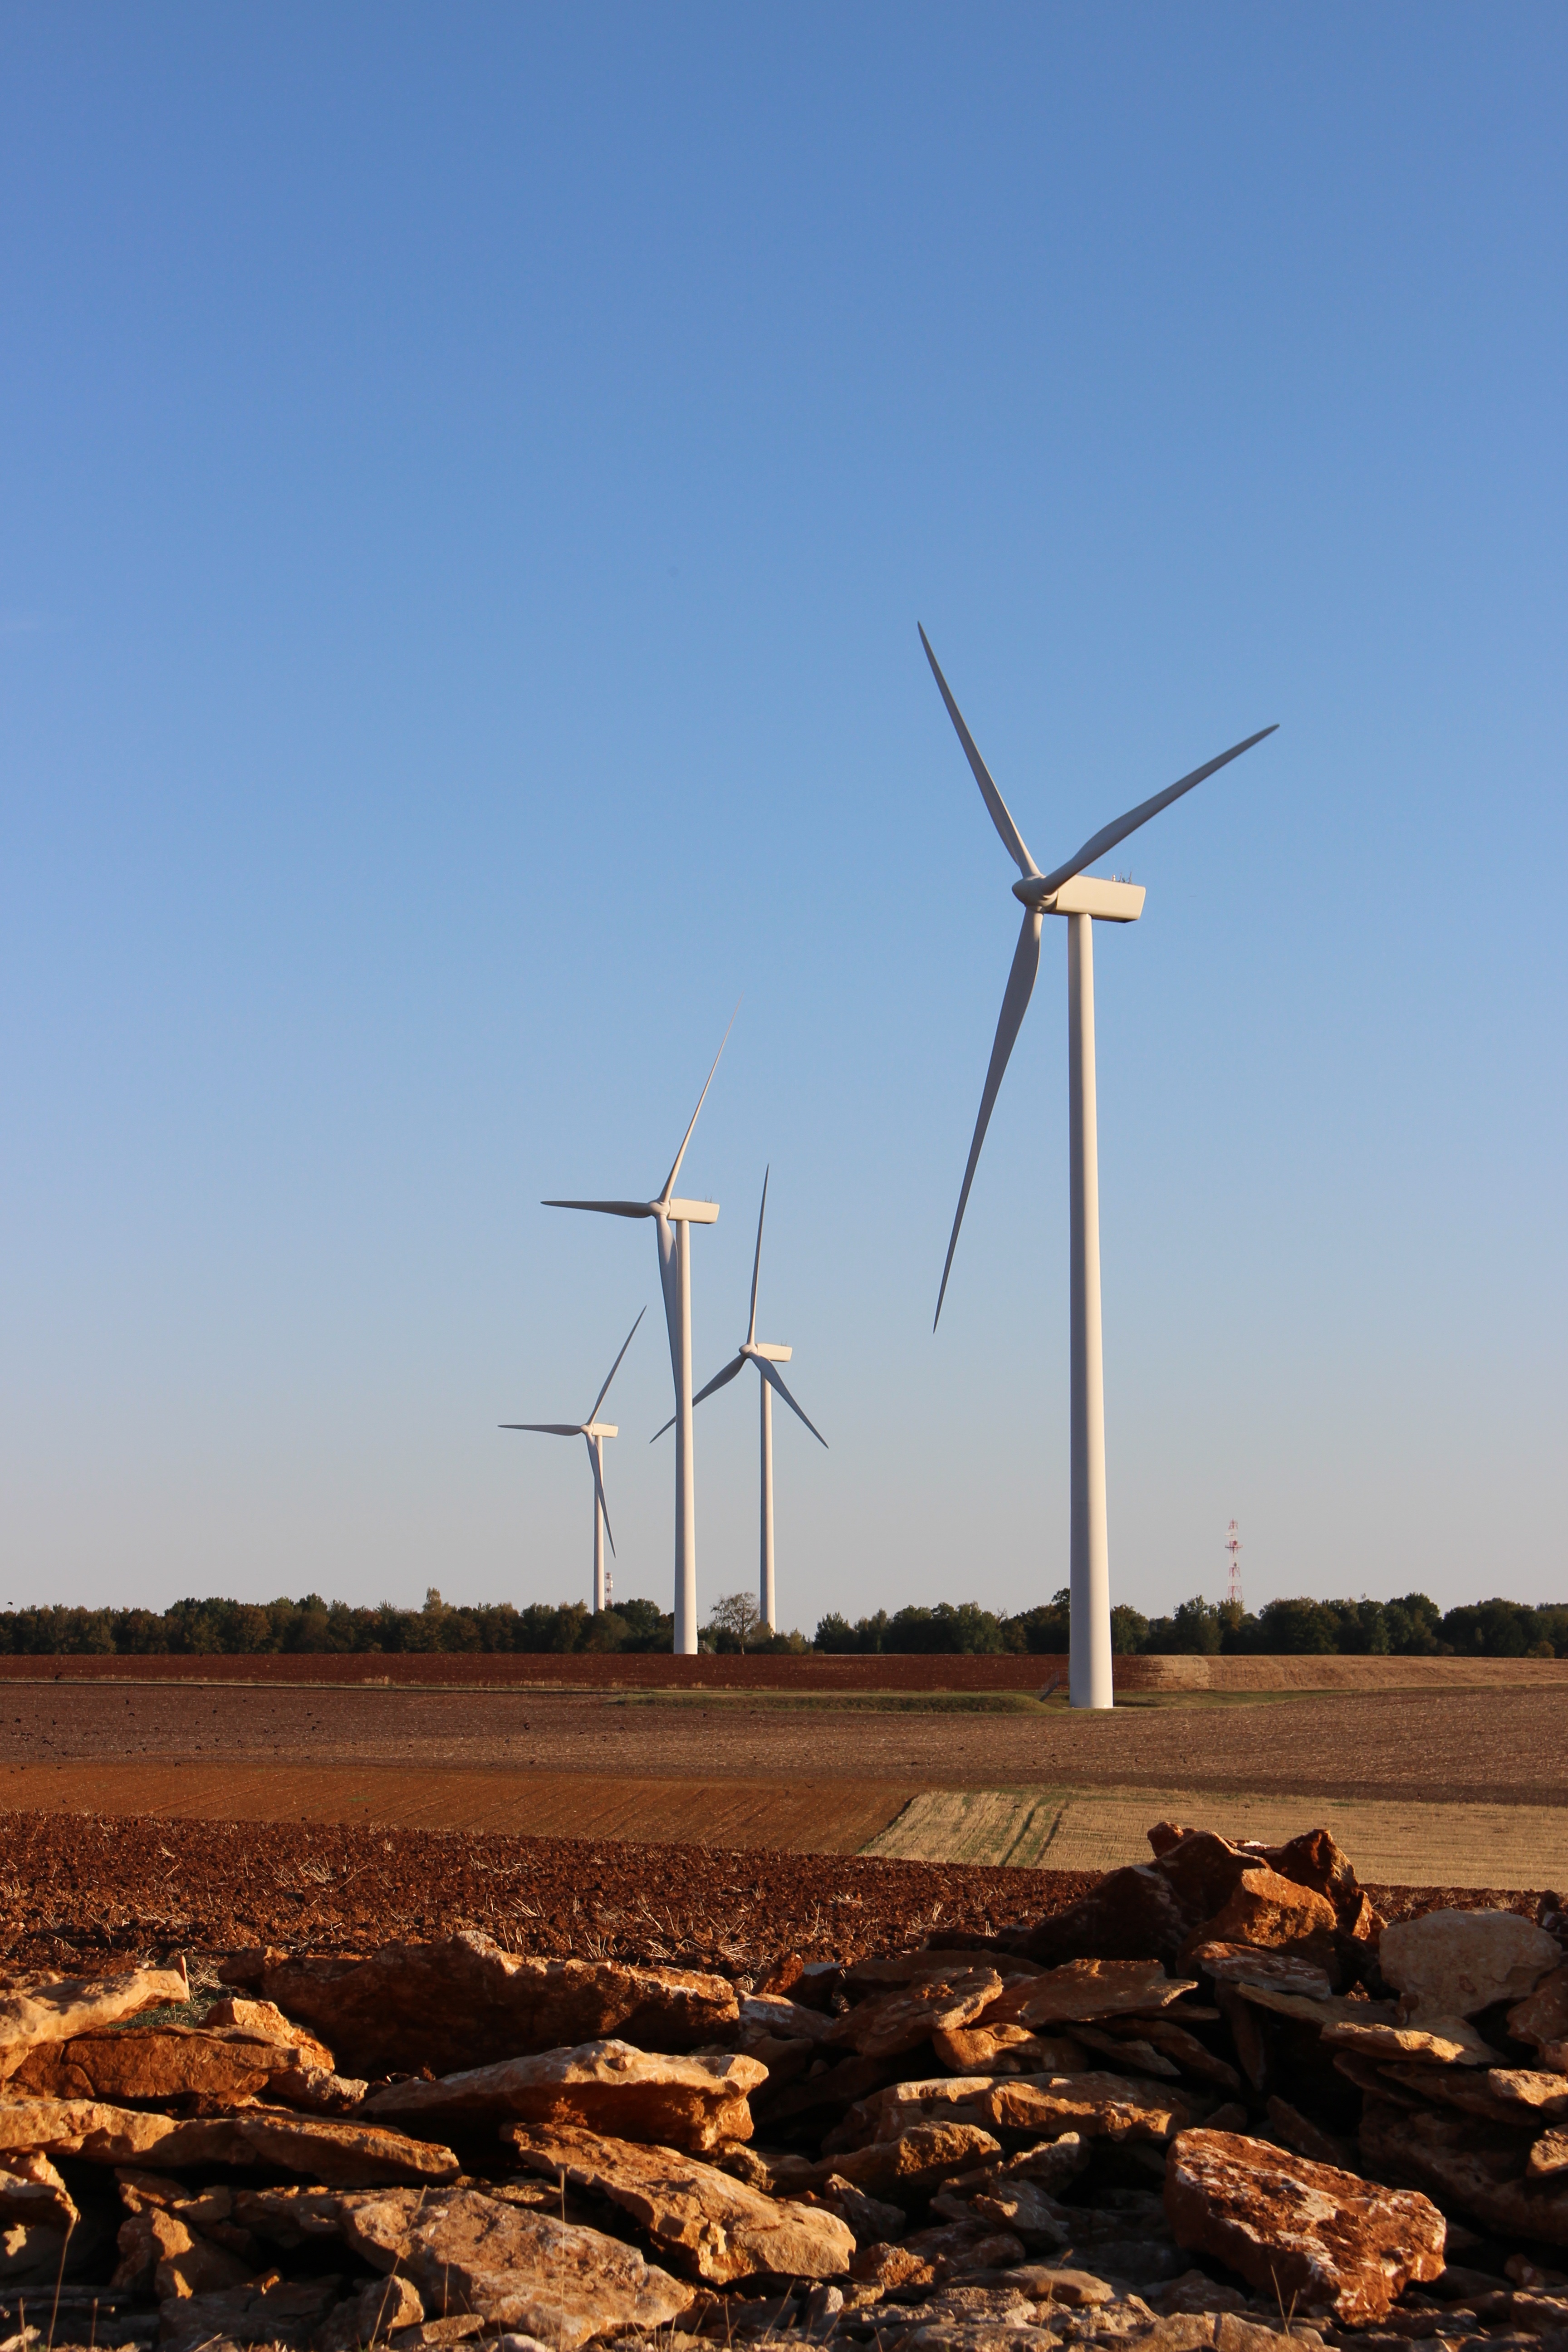
field, windmill, wind, machine, wind turbine, wind energy, energy, mill, wind farm